Roswell High School (Georgia)

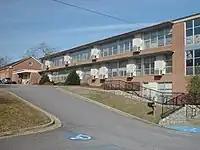
The building housing the original RHS campus was used as an alternative high school up until 2013 and is currently still used as a teaching museum for northern Fulton county schools.

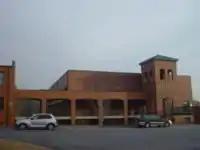
The former gymnasium in Roswell High's second campus (1954–1990) was converted into lofts in the 1990s.

Roswell High School first opened in 1949, and is the second oldest high school in Fulton County north of the Chattahoochee River. Like the city of Roswell, the school bears the name of Roswell King. King founded the cotton mill that would eventually be the city's economic backbone for much of its early history. The immediate predecessor to Roswell High School was the Roswell Public School on Mimosa Boulevard, which housed grades 1–10 and opened in the 1892 after the Georgia General Assembly passed Act No. 51 on December 20, 1892, allowing the city to elect a school board and levy taxes for support of the school. Students from outside the city limits were required to pay tuition. In 1896, the city council and mayor were authorized by the state to issue $5,000 in bonds to build a new school building.